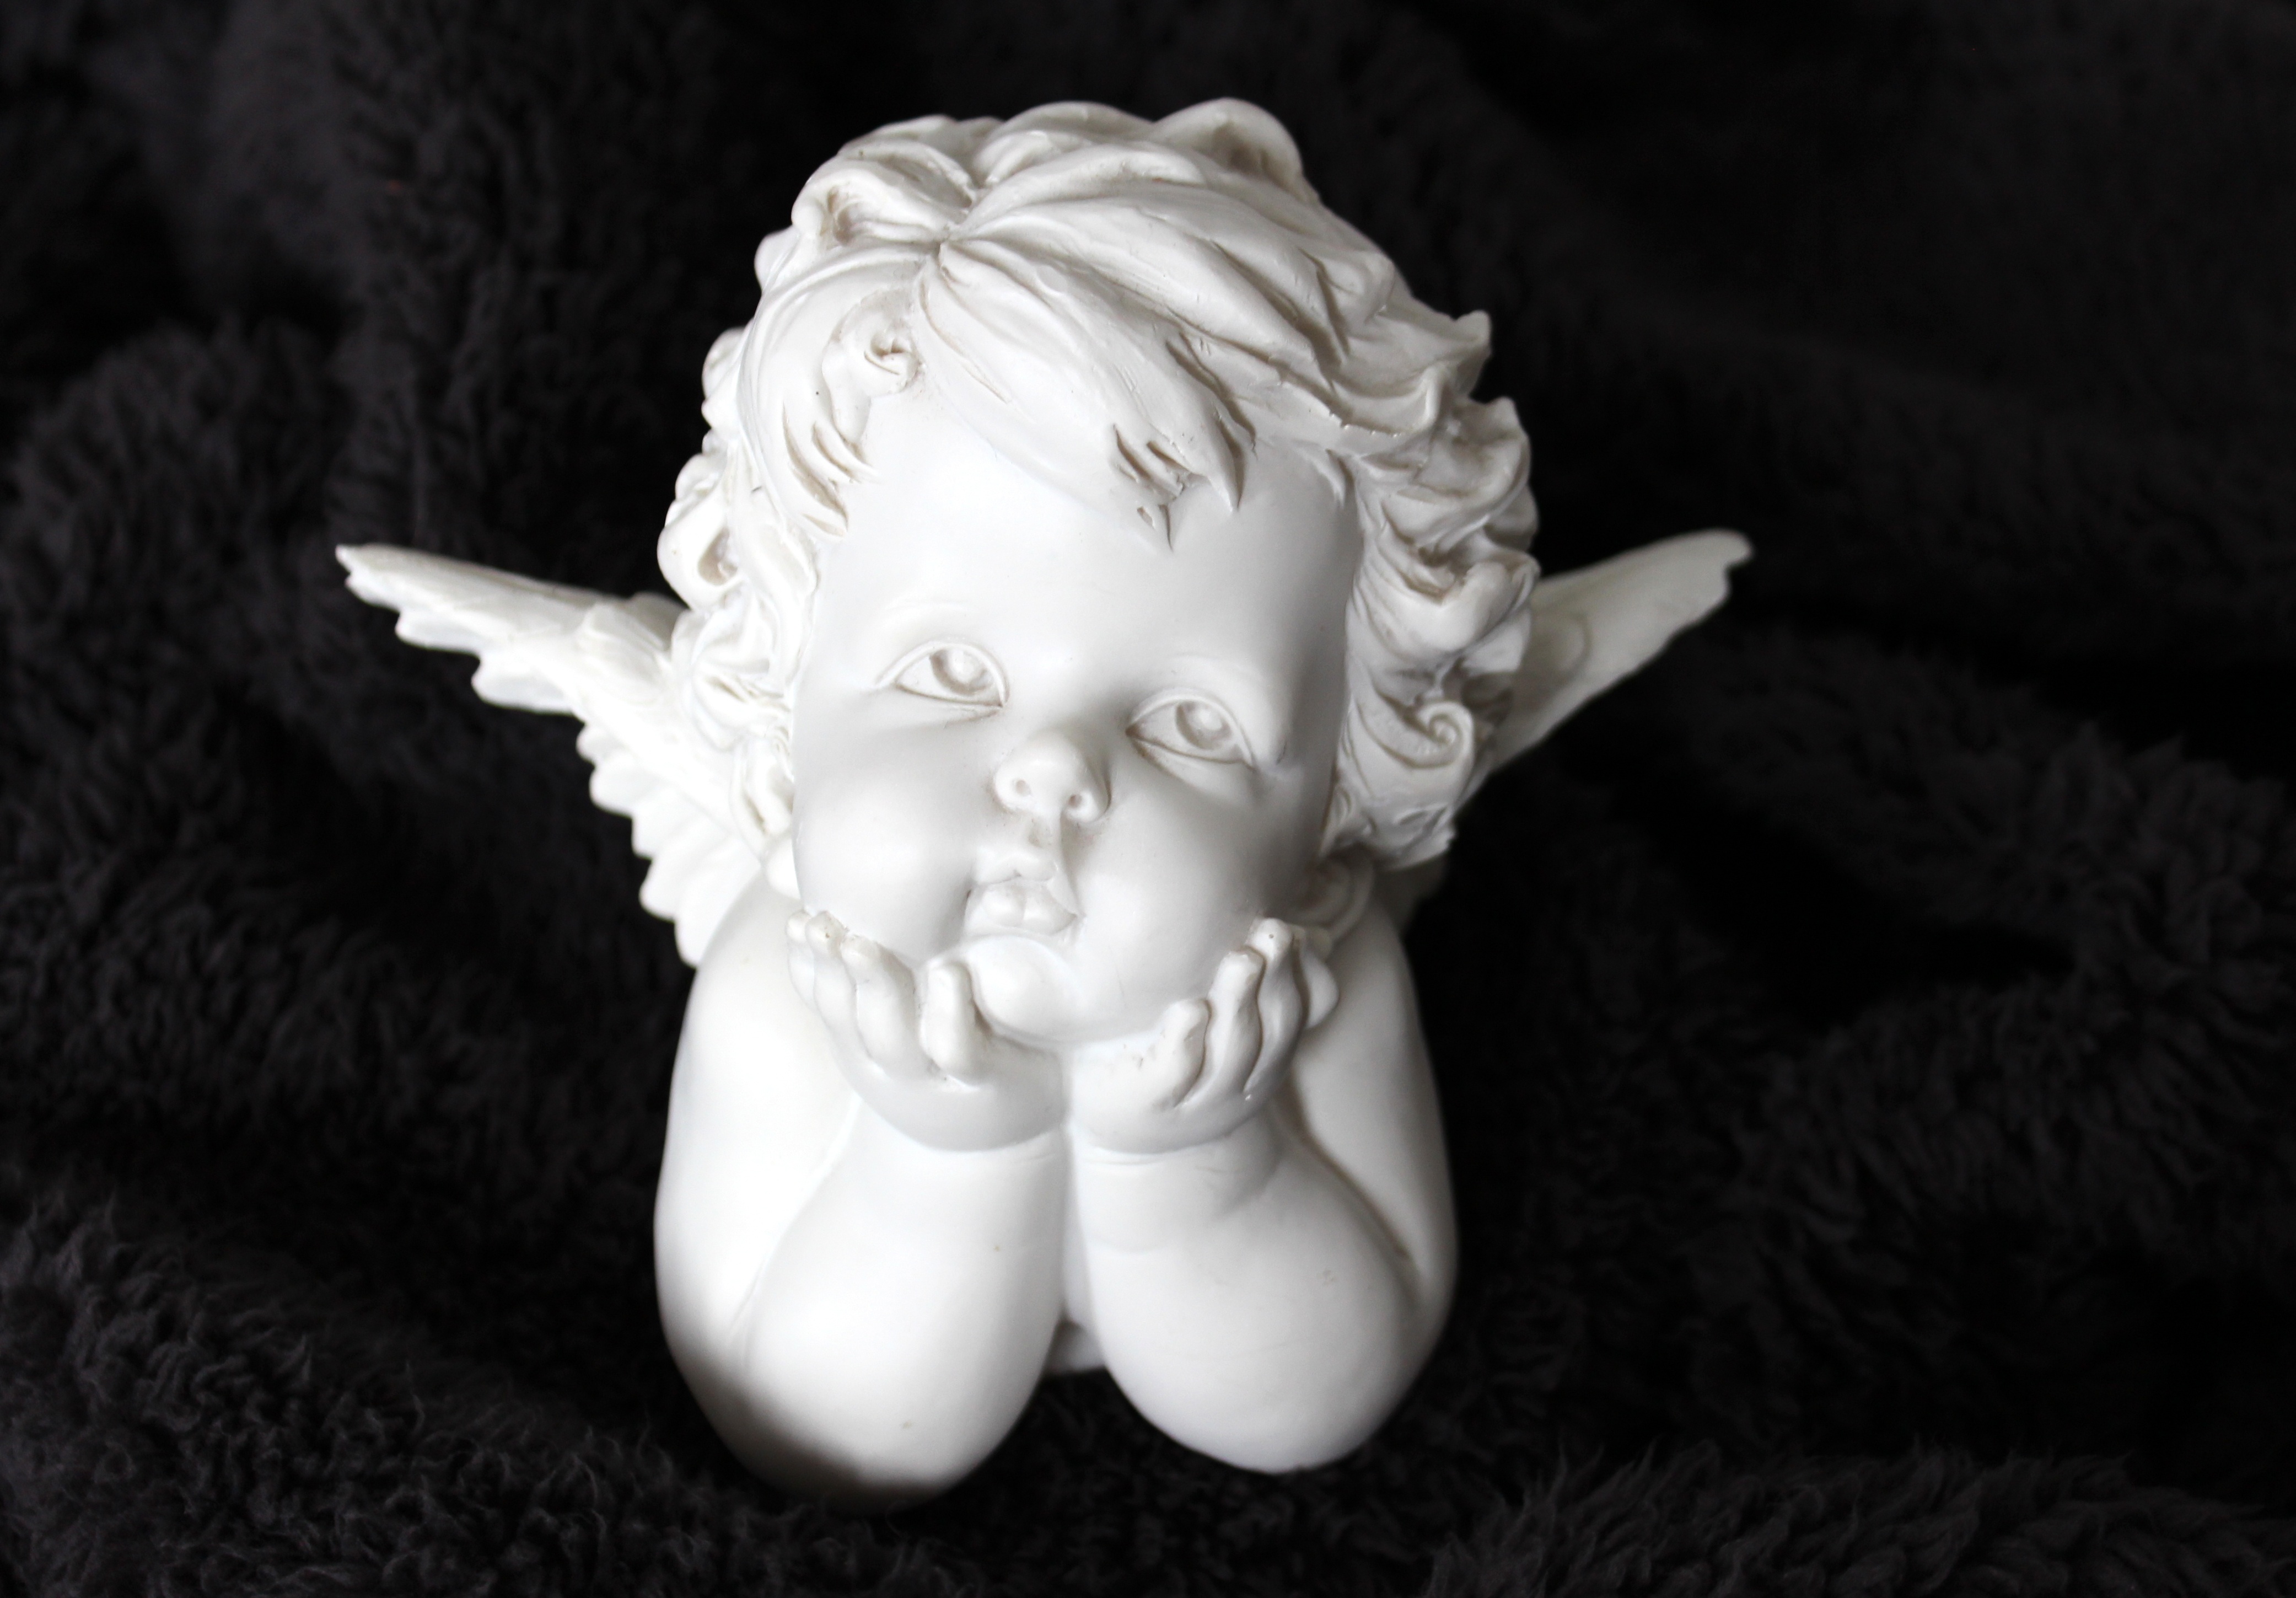
white, sweet, statue, thoughtful, material, deco, jewellery, sculpture, angel, art, head, carving, dreamy, supported, angel wings, fictional character